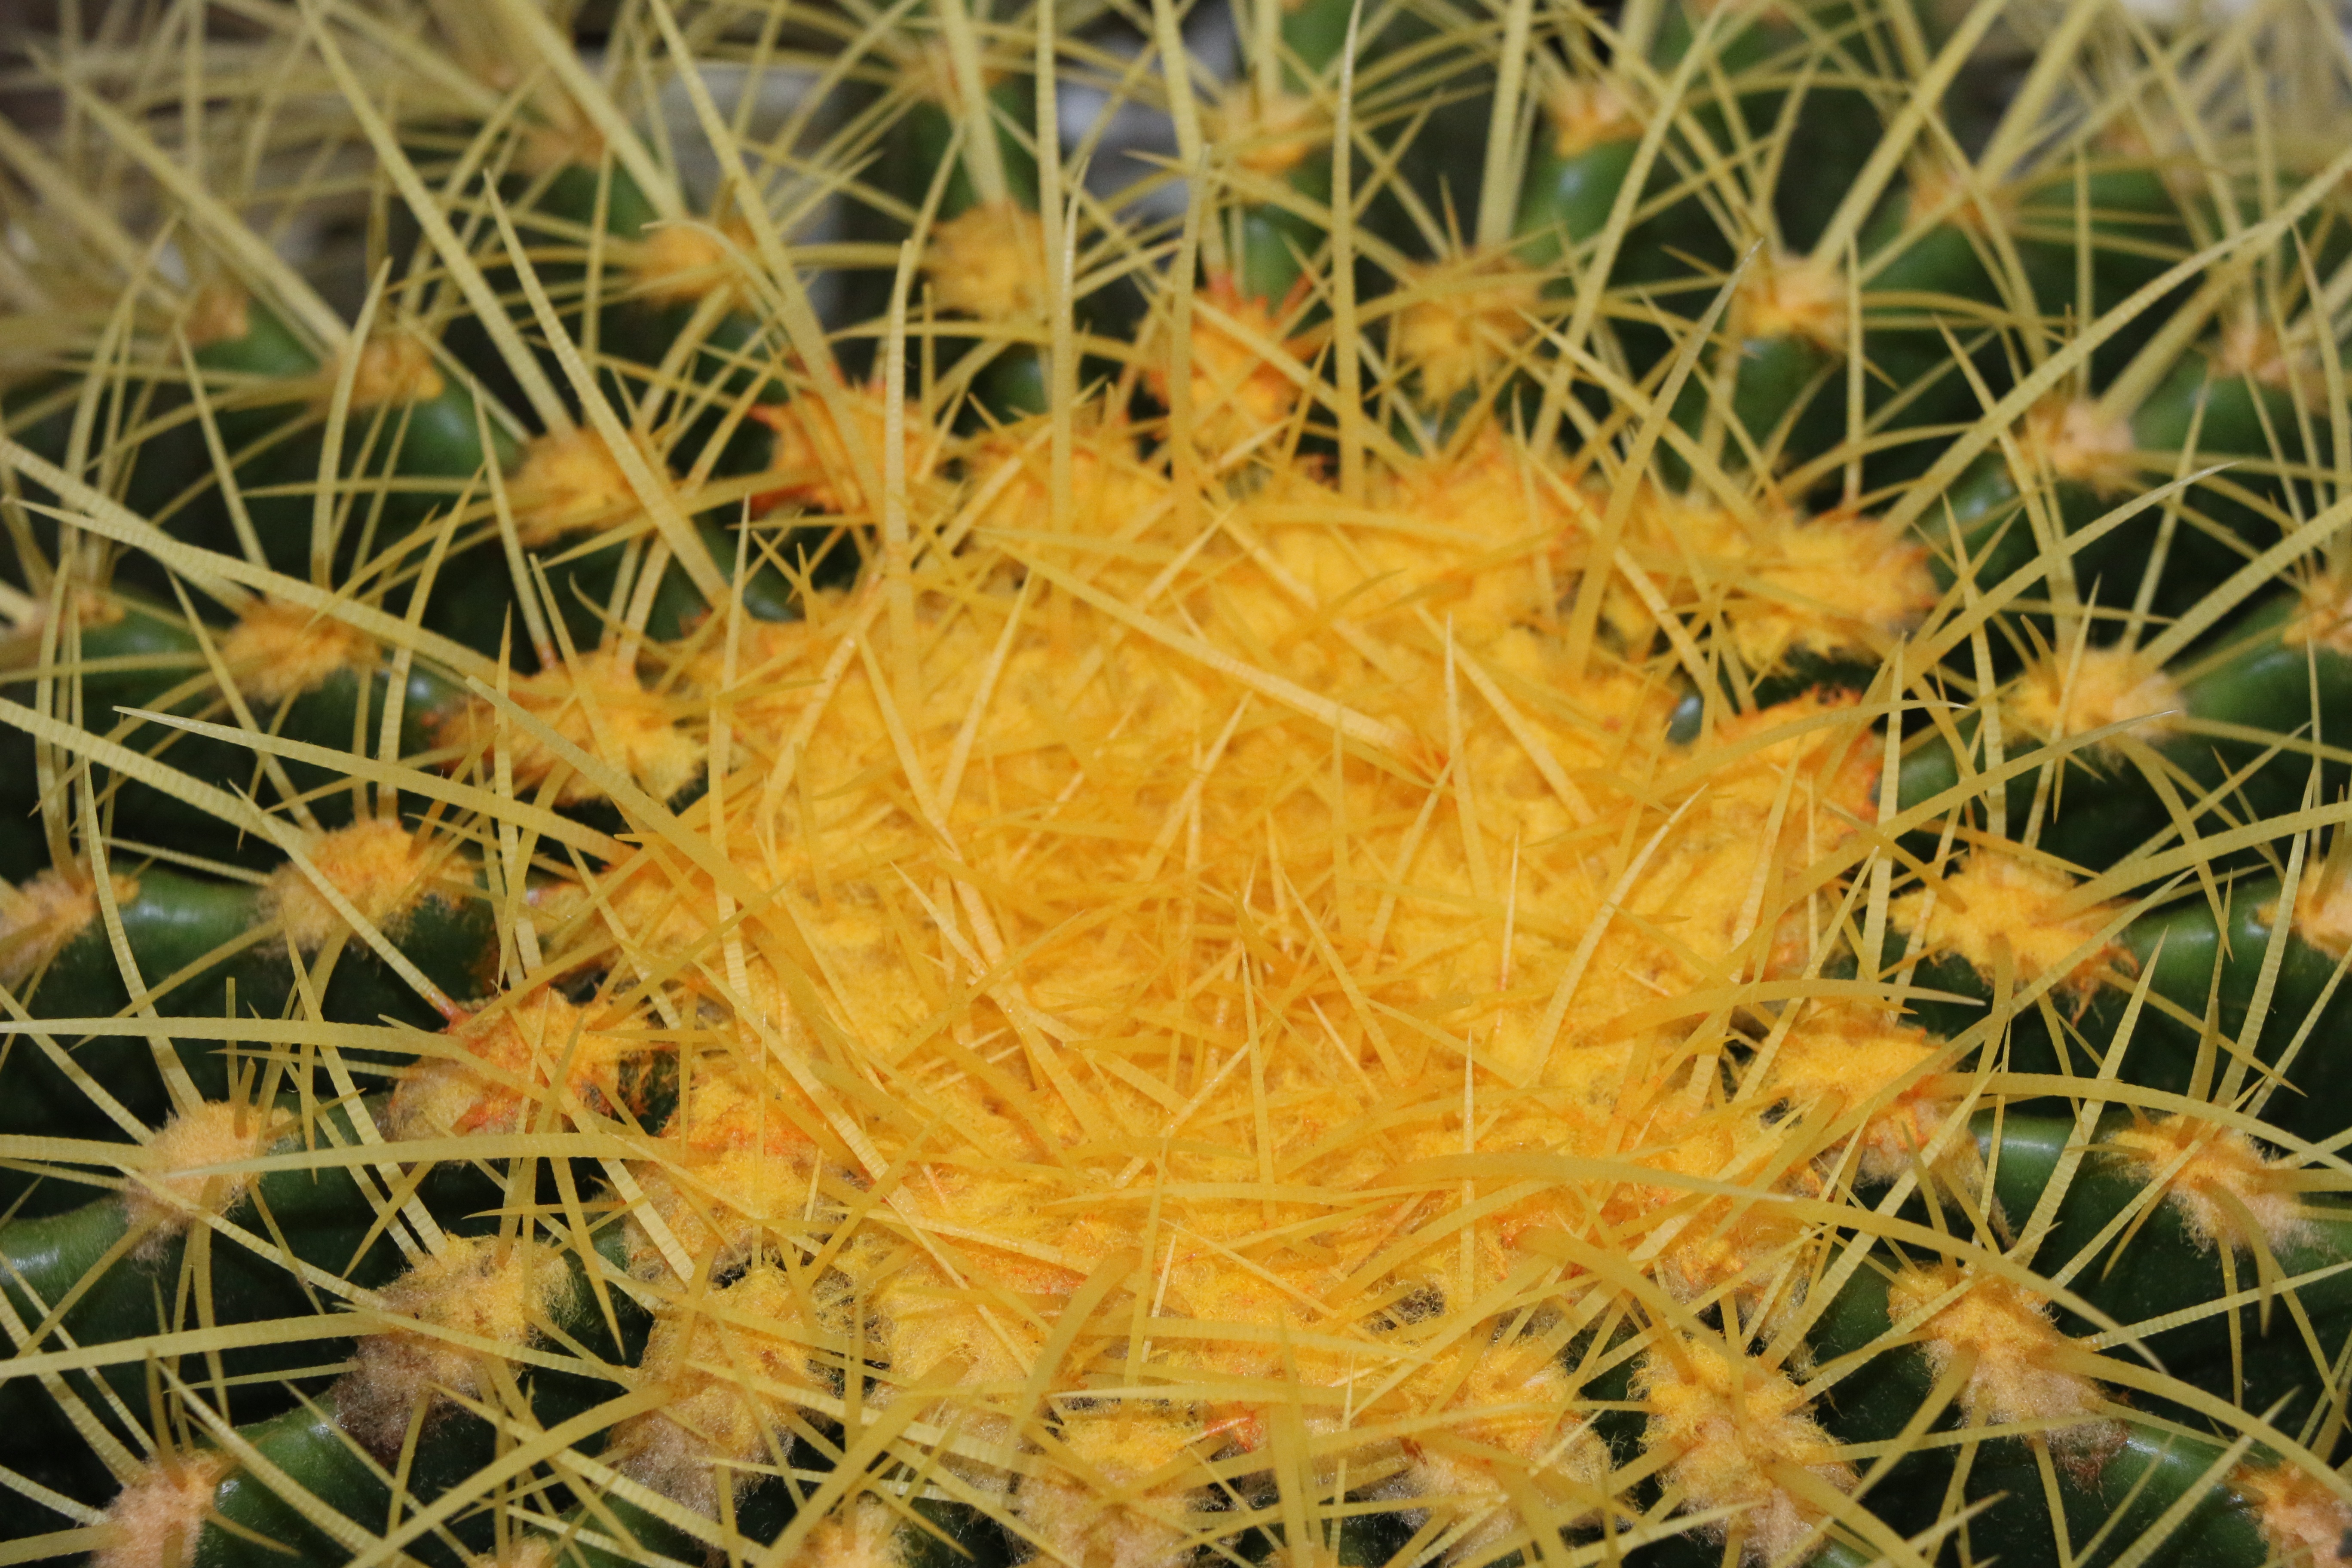
cactus, plant, flower, clear, soil, botany, flora, macro photography, flowering plant, land plant, thorns spines and prickles